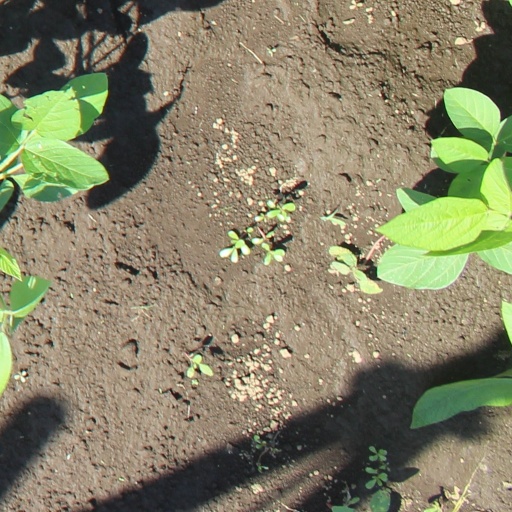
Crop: soybean